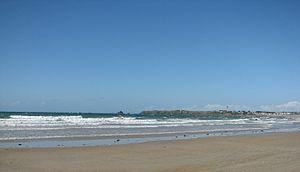
Vue depuis la plage de Rochebonne à Paramé (Saint-Malo) avec la pointe de la Varde en arrière plan.
Au-delà des mots est le 21ᵉ album original d'Alan Stivell et son 17ᵉ album studio, paru le 21 mai 2002 en France et en août en Angleterre, nommé Beyond Words.